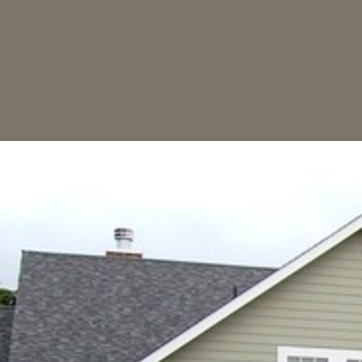
Material: sky